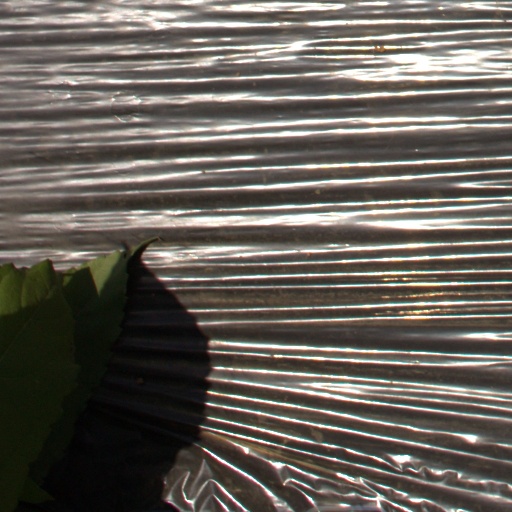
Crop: Jerusalem artichoke